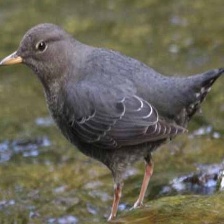
Species: AMERICAN DIPPER
Scientific name: CINCLUS MEXICANUS